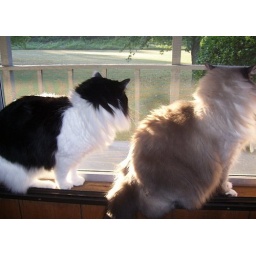
Both cats sitting in the window.